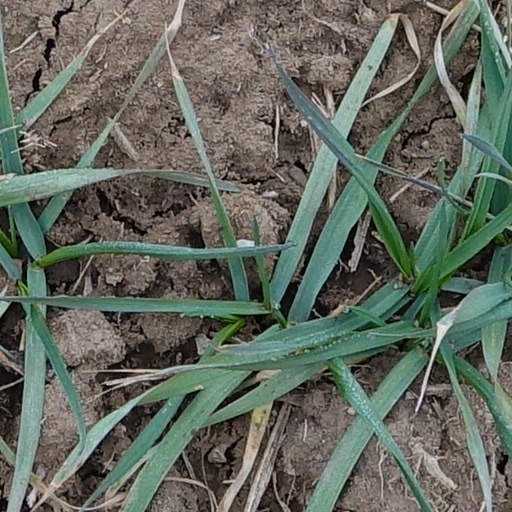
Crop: wheat